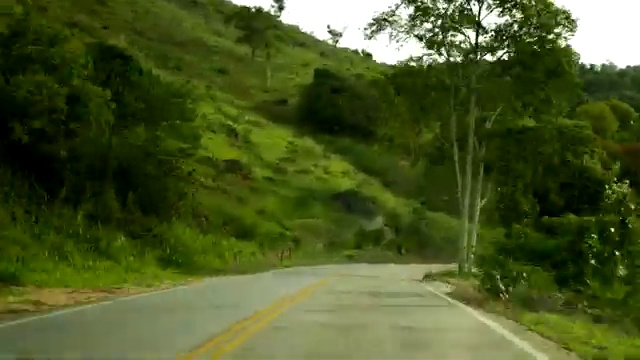
Fire: no
Smoke: no